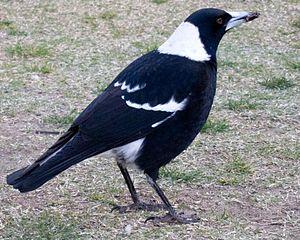
Le Cassican flûteur est une espèce de passereaux noir et blanc de taille moyenne originaire d'Australie et du sud de la Nouvelle-Guinée. Unique membre du genre Gymnorhina de la famille des Artamidae, l'espèce est étroitement apparentée aux autres cassicans, qui appartiennent au genre Cracticus. Elle a, pendant un temps, été divisée en trois espèces distinctes, mais des zones d'hybridation entre les différentes formes ont renforcé l'idée qu'il s'agissait d'une seule population avec plusieurs sous-espèces, dont neuf sont maintenant reconnues.